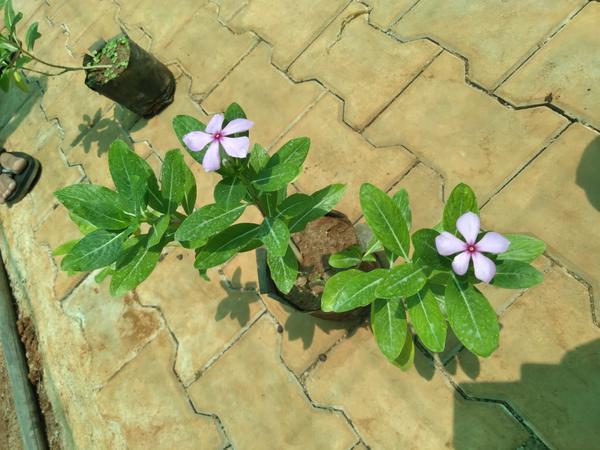
Plant: Nithyapushpa